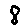
Label: 8